Nikolay Konstantinov

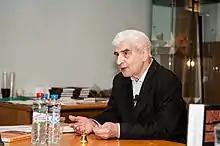
Nikolay Konstantinov

Nikolay Nikolayevich Konstantinov (2 January 1932 – 3 July 2021) was a leading Soviet and Russian mathematical educator and organizer of numerous mathematics competitions for high school students. He is best known as the creator of the system of math schools and math classes and as the creator and chief organizer of the Tournament of the Towns. For his work he was awarded the Paul Erdős award in 1992.